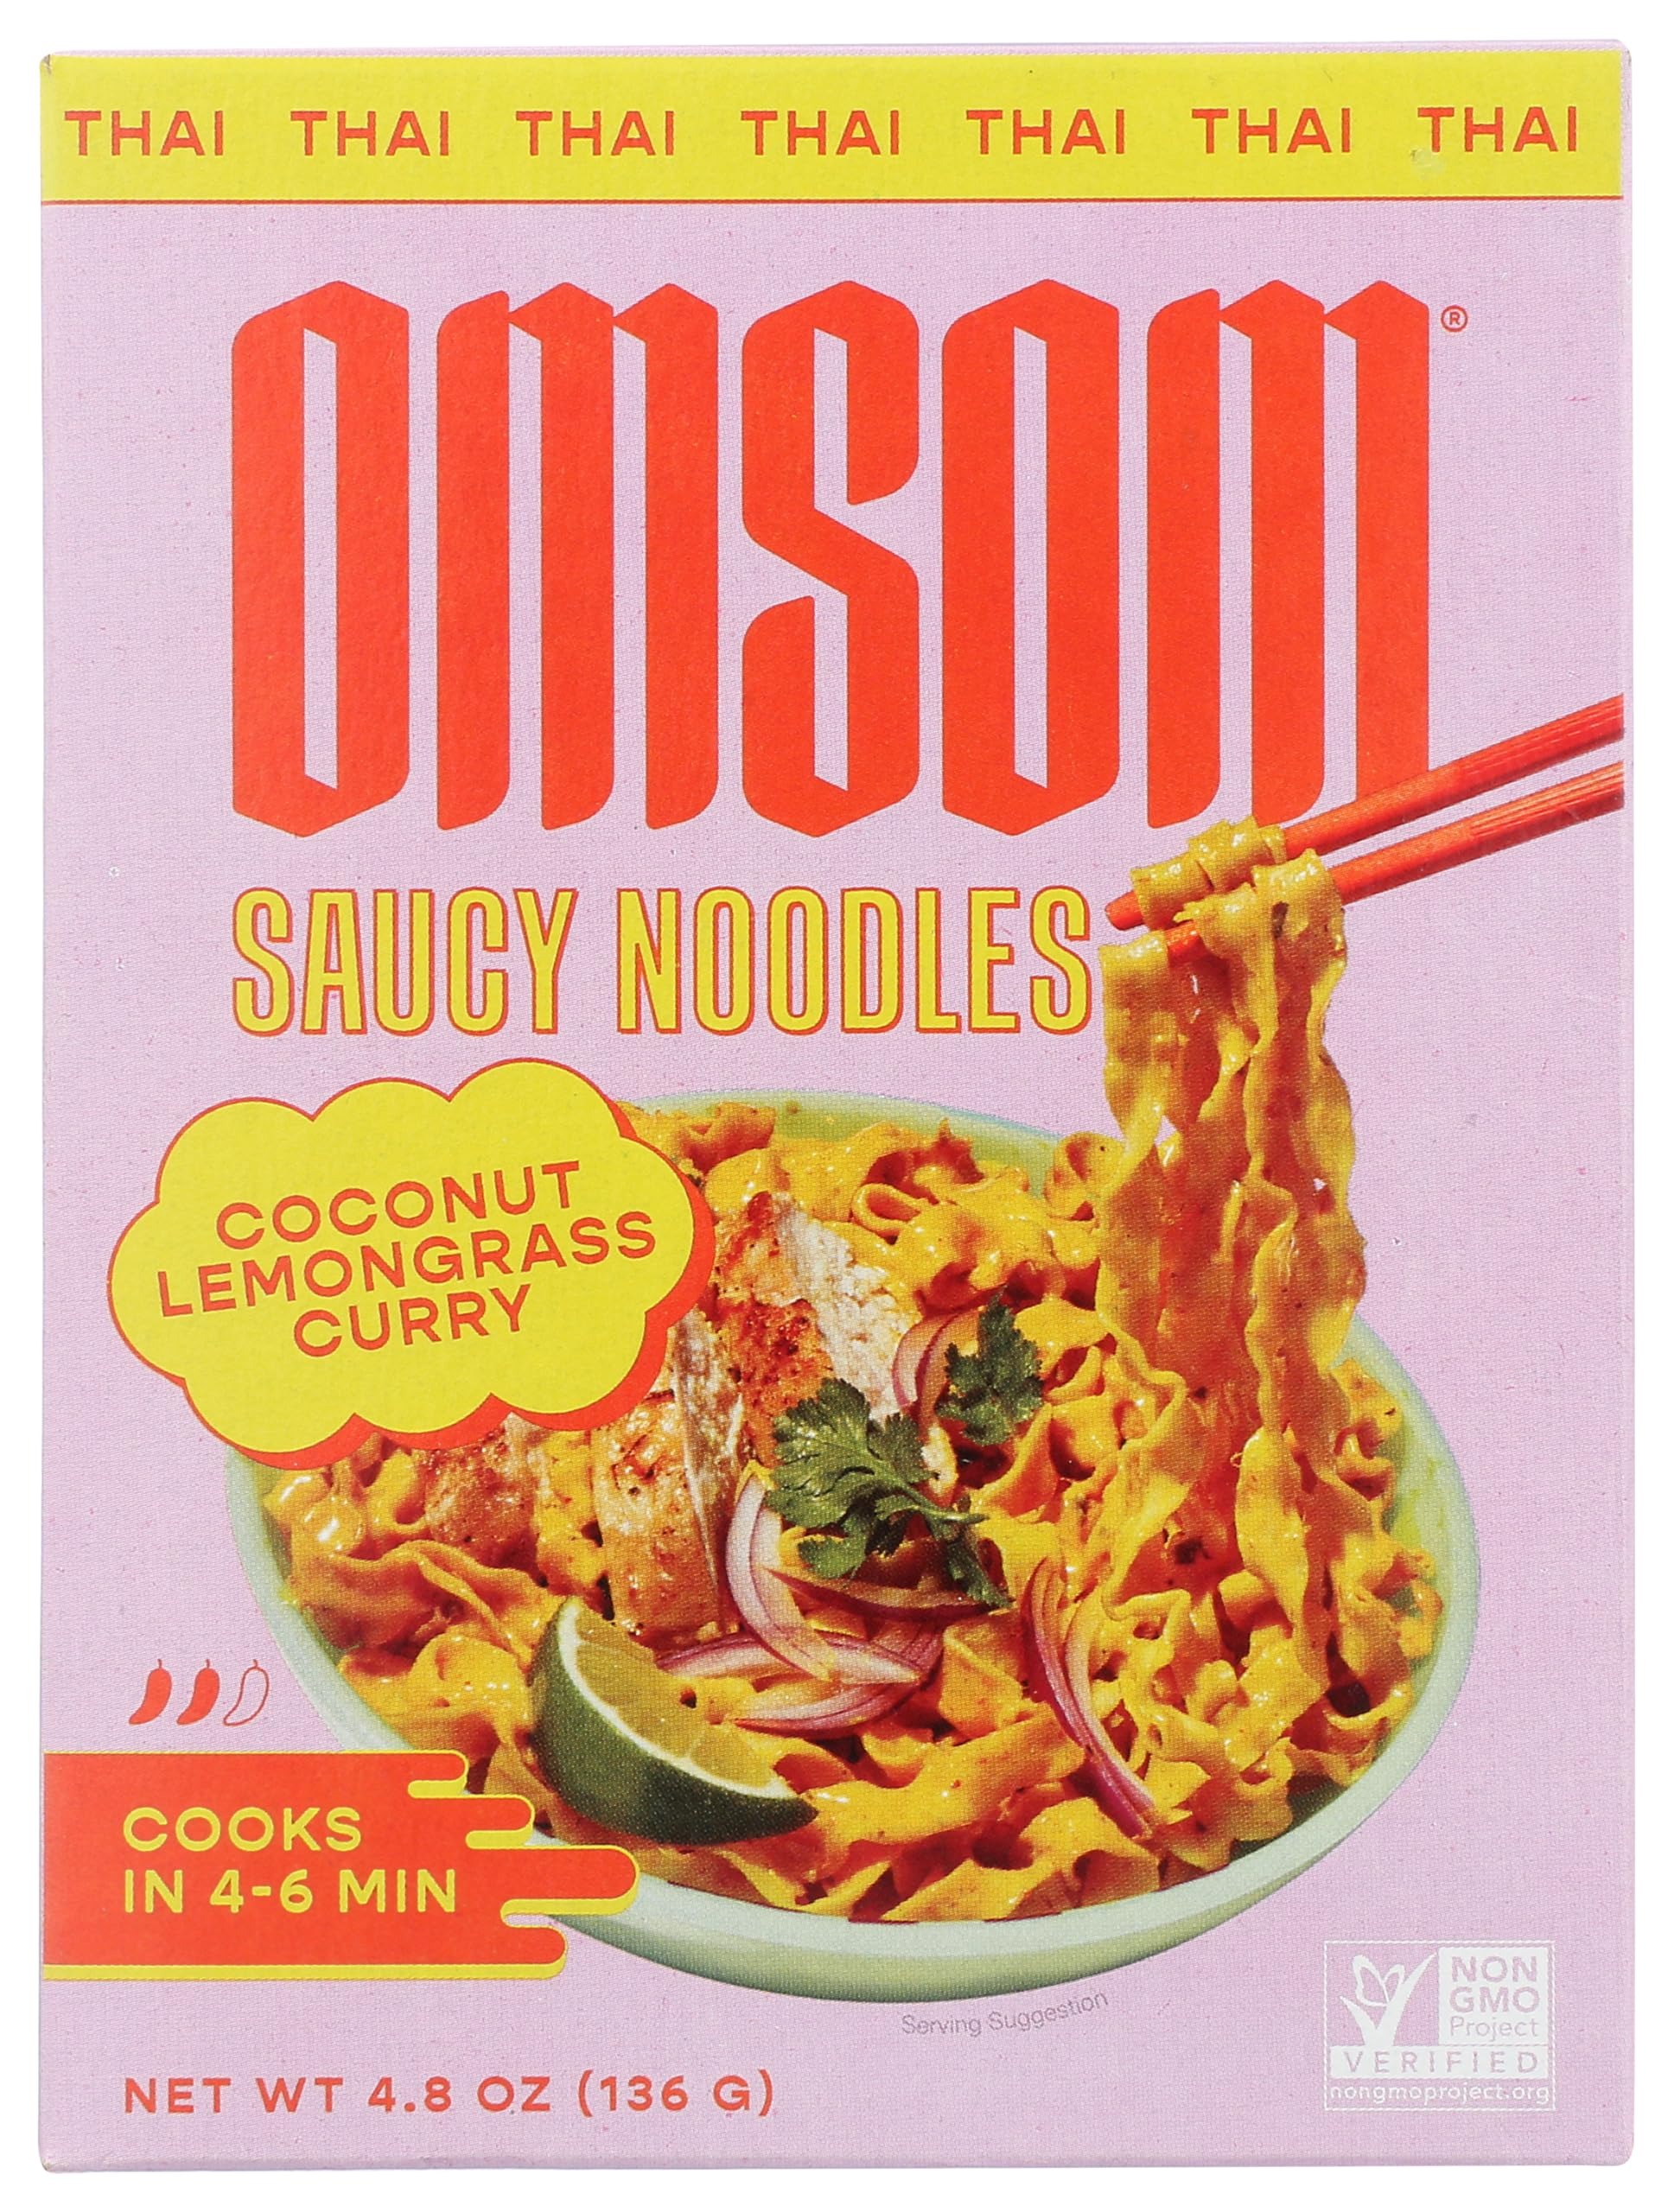
Item Name: Omsom Coconut Lemongrass Curry Saucy Noodles, 4.8 OZ
Bullet Point 1: No hydrogenated fats or high fructose corn syrup allowed in any food
Bullet Point 2: No bleached or bromated flour
Bullet Point 3: No synthetic nitrates or nitrites
Value: 4.8
Unit: Ounce

Price: 4.29